Big Duck

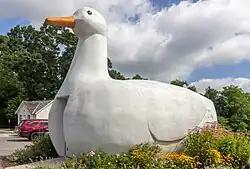
The Big Duck was constructed in the 1930s to help its owner's duck farming business.

The Big Duck is a ferrocement style building in the shape of a duck. Located in Flanders, New York, the building was originally constructed in Riverhead, New York, and has been moved several times to various locations on eastern Long Island. The building is well-known for its distinctive appearance. This structure inspired the word "duck" to be a common phrase in academic literature used to refer to buildings shaped like everyday objects or describe excessive ornamentation used in graphical presentations of data.